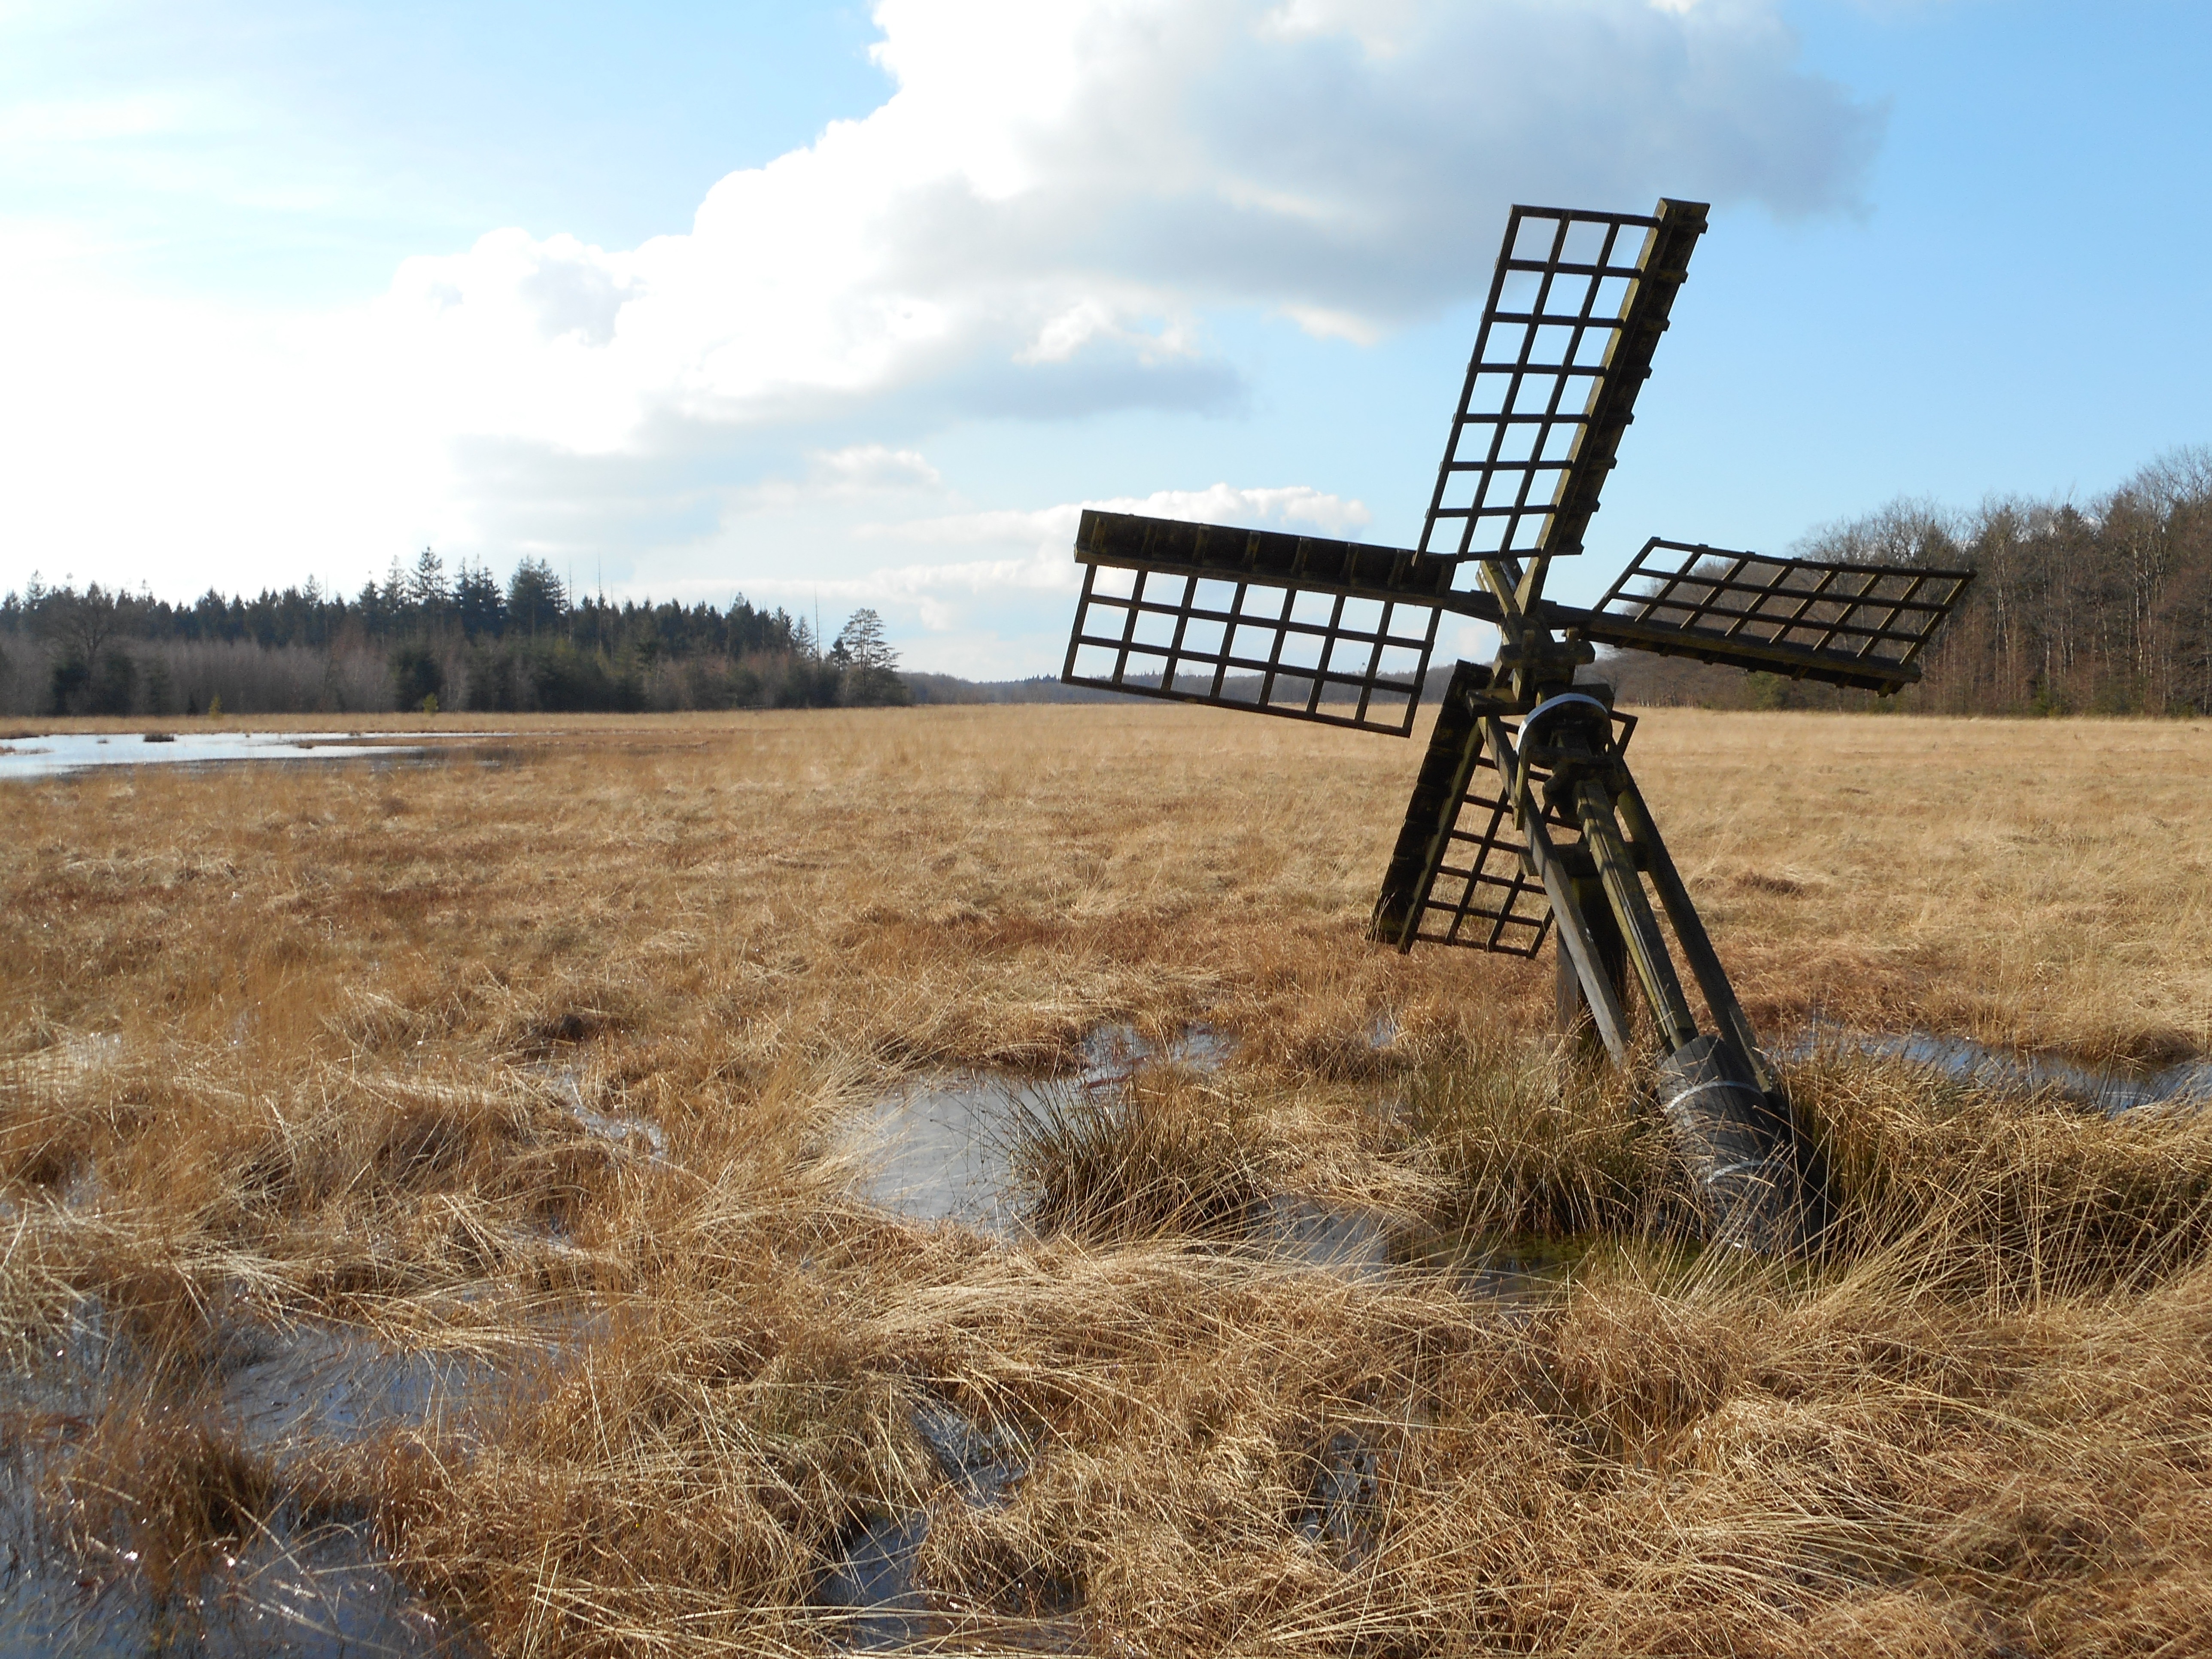
landscape, water, forest, field, farm, prairie, wind, harvest, vehicle, crop, soil, agriculture, plain, mill, heide, dutch landscape, rural area, tjasker, grass family